The Fargo Kid

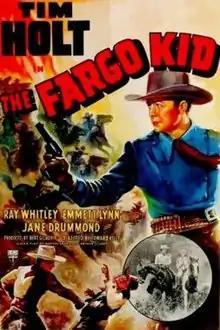

The Fargo Kid is a 1940 American Western film directed by Edward Killy starring Tim Holt. It was the second in Holt's series of Westerns for RKO. The film was shot in Kanab Canyon, Cave Lakes, and Johnson Canyon.